Hora (dance)

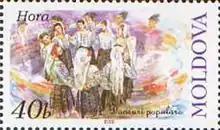

Horă (plural: hore) is a traditional Romanian and Moldovan folk dance where the dancers hold each other's hands and the circle spins, usually counterclockwise, as each participant follows a sequence of three steps forward and one step back. The dance is usually accompanied by musical instruments such as the cymbalom, accordion, violin, viola, double bass, saxophone, trumpet or the pan pipes.